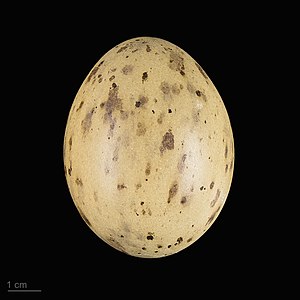
Kravetrappe
Chlamydotis undulata
Kravetrappe er en fugleart, der lever i det nordlige Afrika.